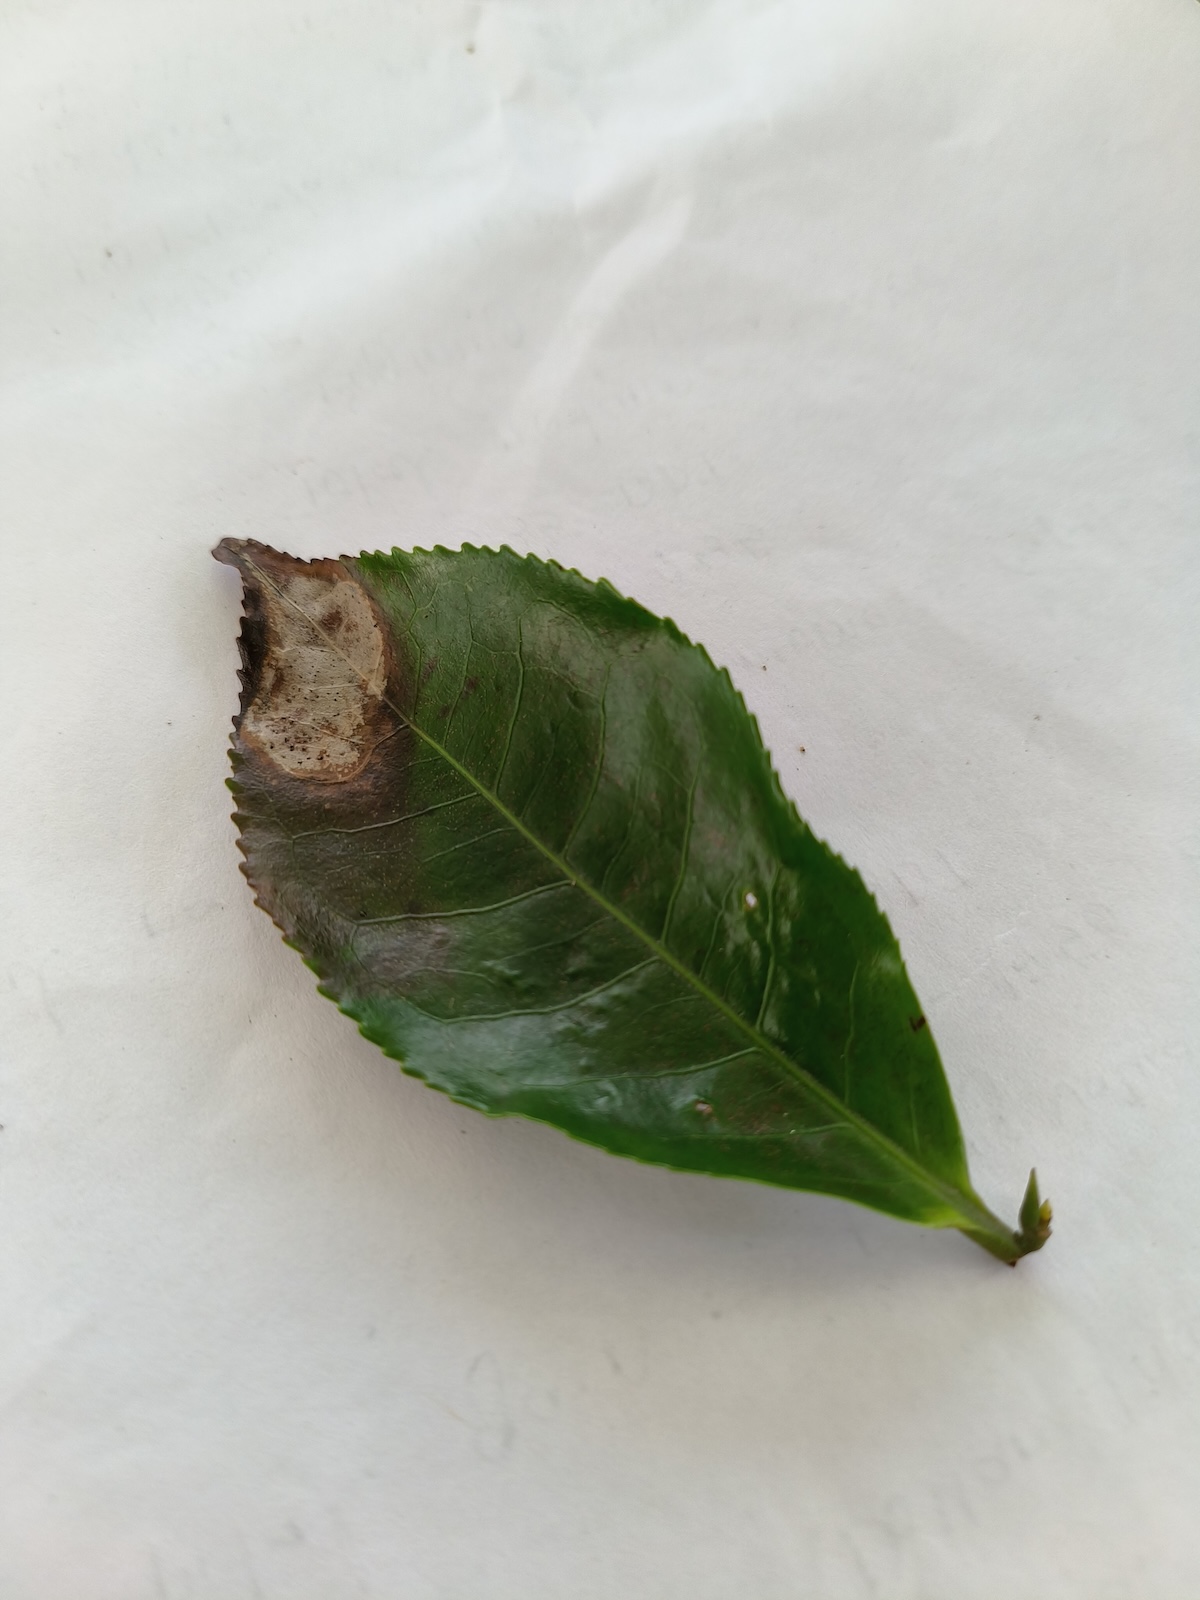
Label: Gray Blight